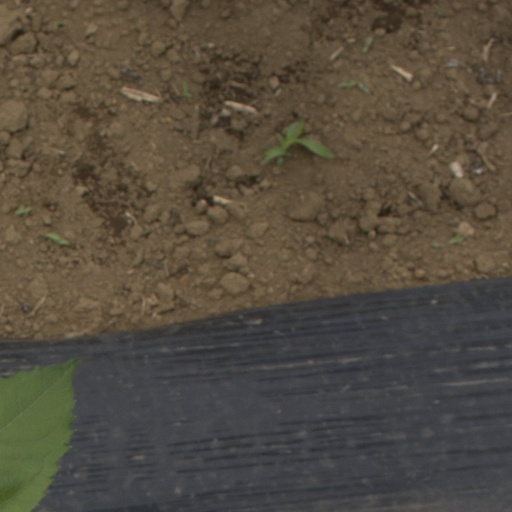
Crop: Jerusalem artichoke